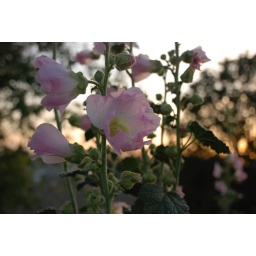
Wild flowers near house